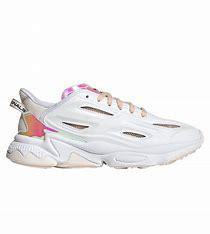
Brand: Adidas
Model: Ozweego Celox